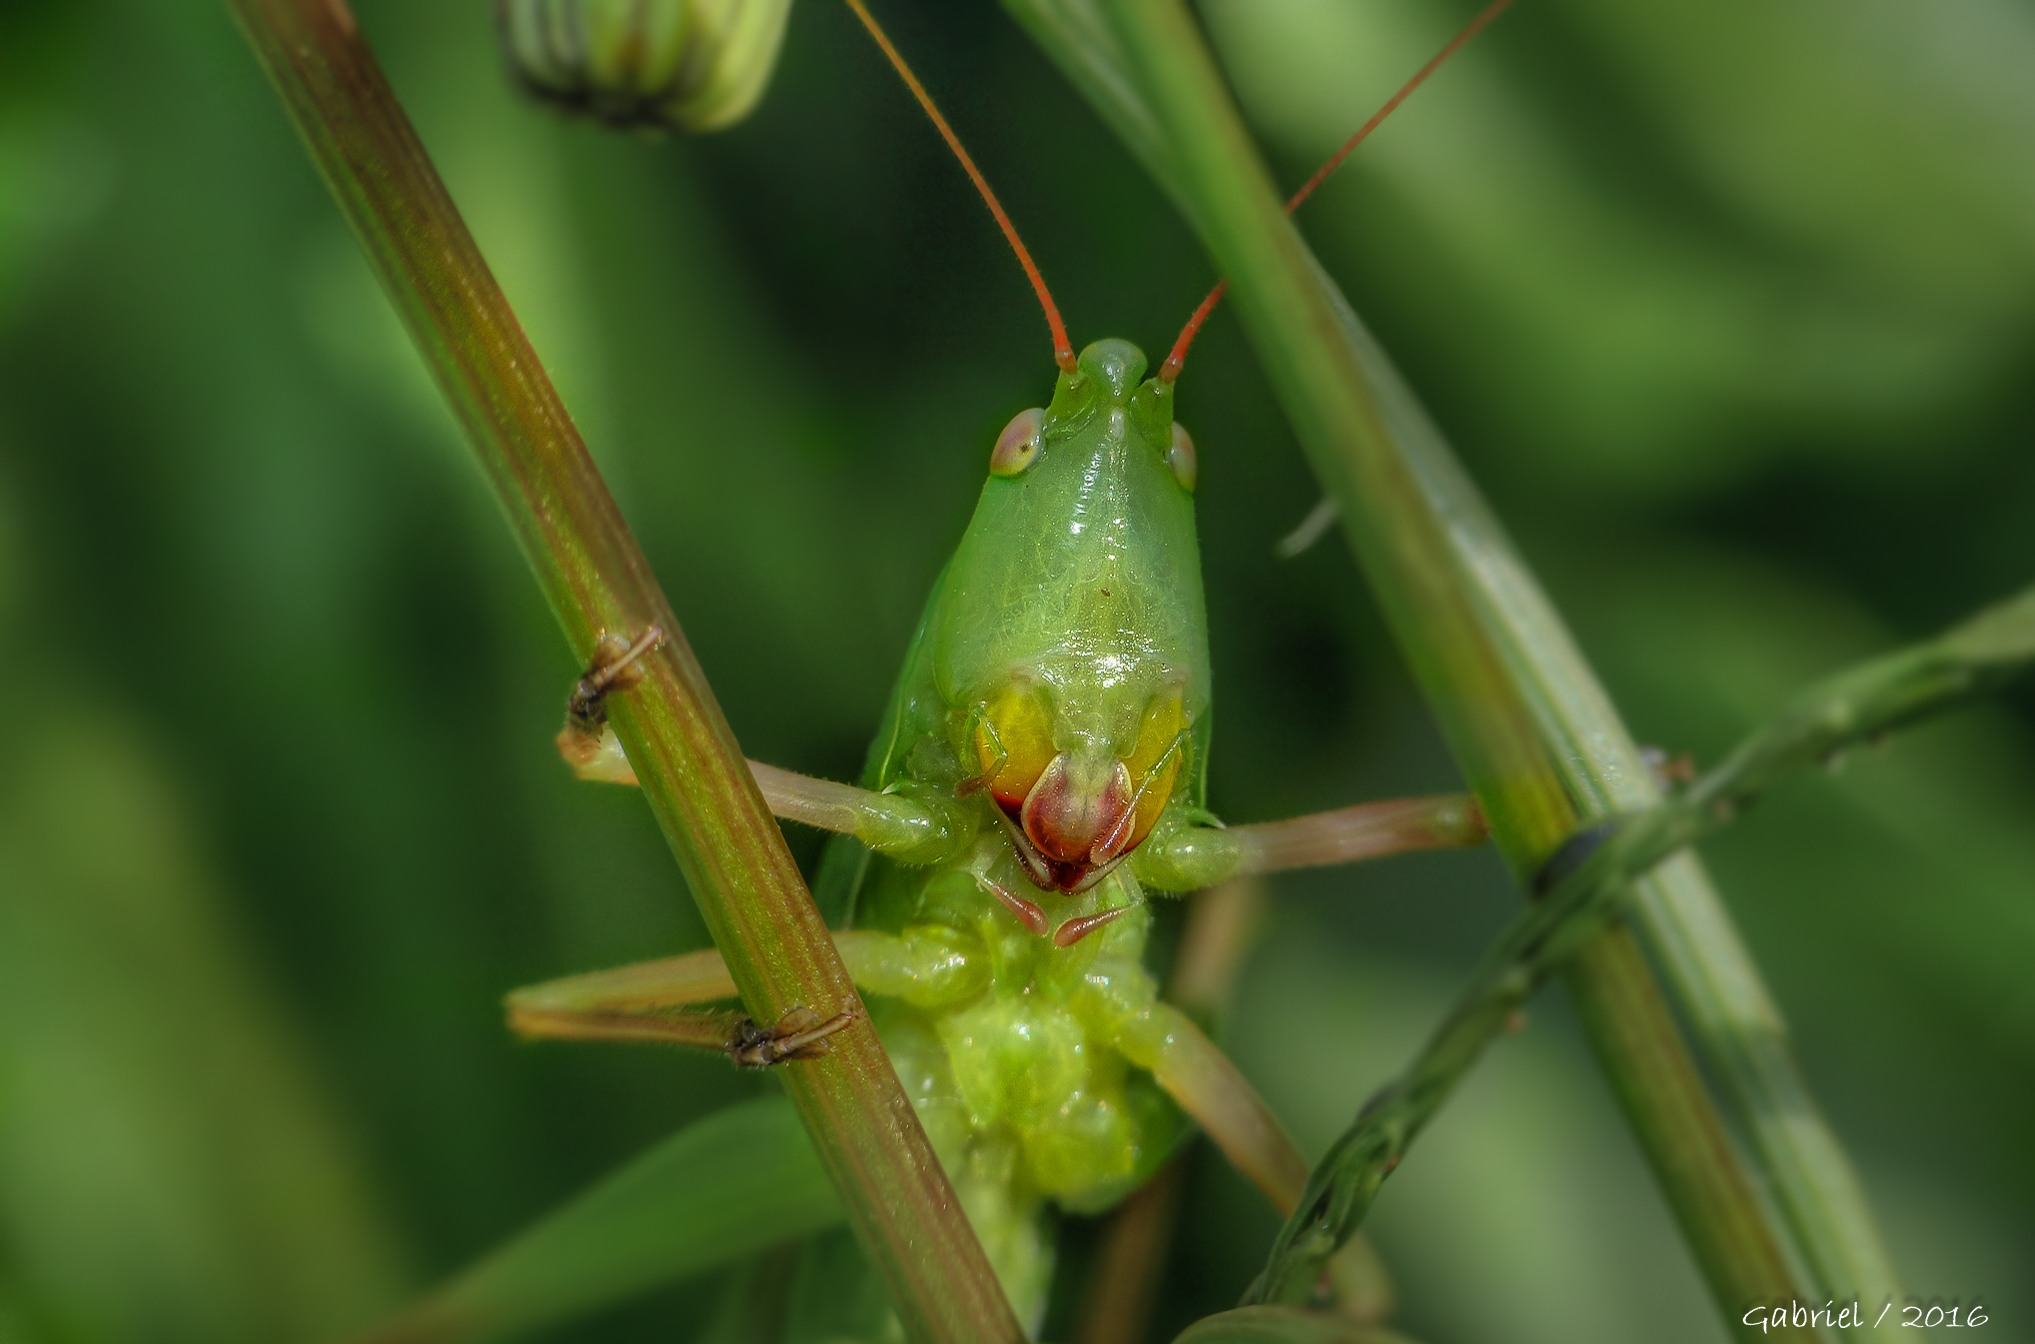
nature, flower, green, insect, macro, botany, flora, fauna, invertebrate, animals, naturaleza, grasshopper, locust, ggl1, gaby1, xovesphoto, sonydscrx10iii, sonyrx10iii, rx10iii, rx10m3, animales, hoyapro1macro, hoyamacro, saltamontes, macro photography, plant stem, cricket like insect